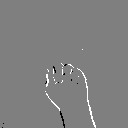
ASL letter: m